Rickmansworth Cricket Club

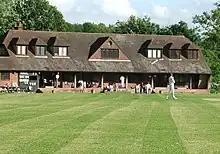
Rickmansworth Cricket Club

Rickmansworth Cricket Club is one of the oldest cricket clubs in England. The badge denotes a founding date of 1787, however there are records of games prior to this, one in particular between the club and Pinner in 1760.